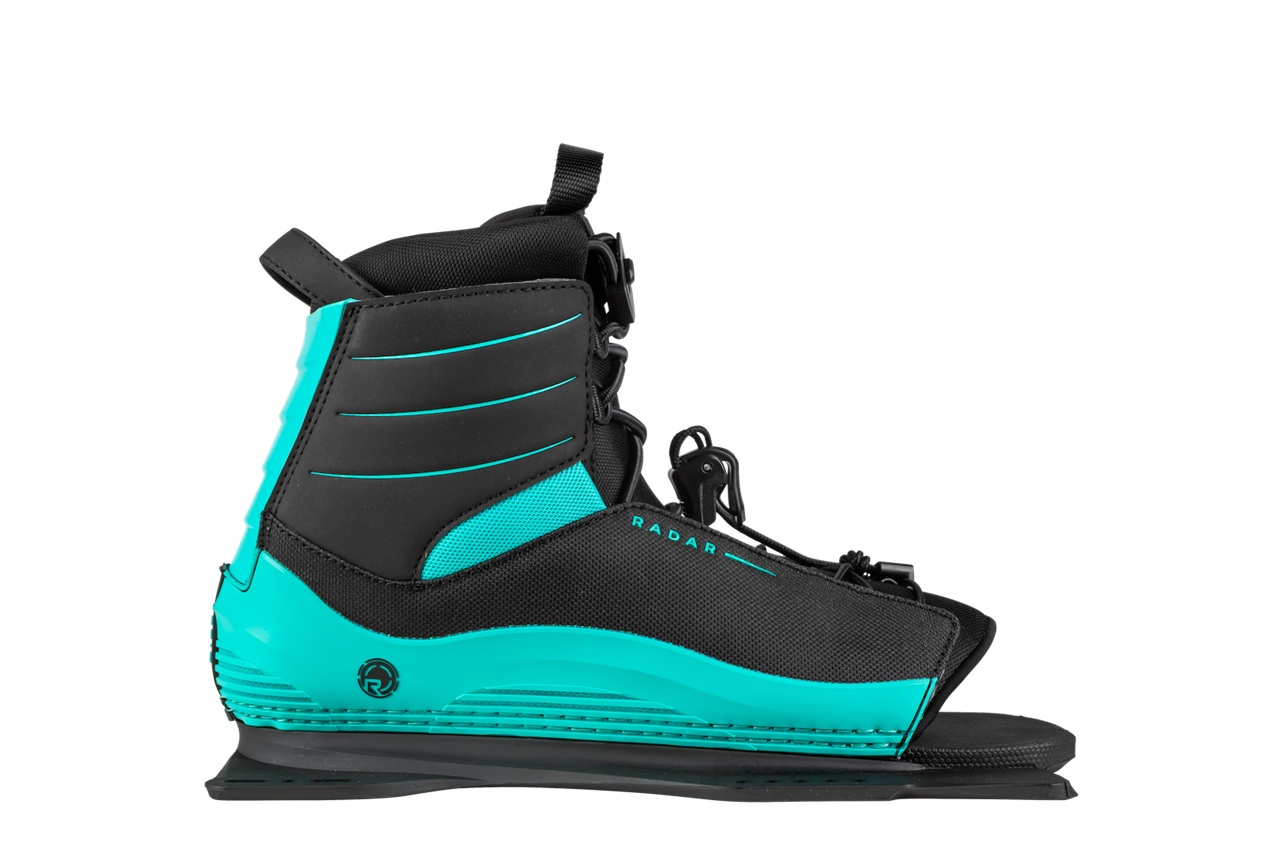
Radar Women'S Lyric Slalom Front Boot
Built on the Feather Frame and shaped after the Vector Boot, the Lyric is internally softer, with less volume for a lady’s smaller footprint. Slide easily into great ankle support without foot cramps. Wrap Tech Level 1 Feather Frame Chassis Molded 3D Tongue Symmetrical Fit FRONT BOOT Small (6-9) Standard (8-12)
Brand: Radar
Category: Sporting Goods > Outdoor Recreation > Boating & Water Sports > Towed Water Sports > Water Skiing > Water Ski Bindings